Naval Base Fiji

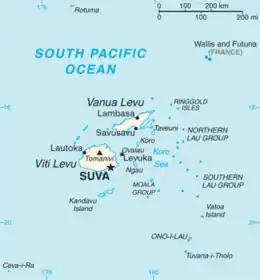
Map of the many Fiji Islands

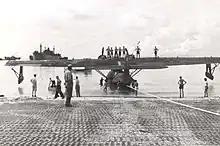
Seebee 3rd Construction Battalion at Fiji in 1943. Working on a VP-91 Consolidated PBY Catalina

Naval Base Fiji was a naval base built by the United States Navy in 1942 to support the World War II effort. The base was located on Fiji in the Central Pacific Ocean. The base was built as one of many advance bases in the island-hopping campaign towards the Empire of Japan. The US Navy built seaports, seaplane bases and airfields used for staging in the Pacific War.